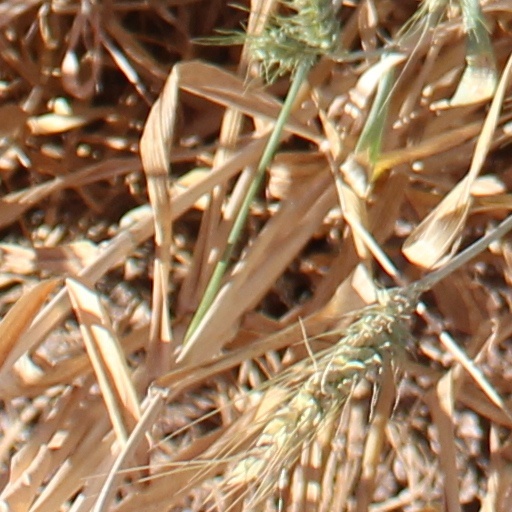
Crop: wheat